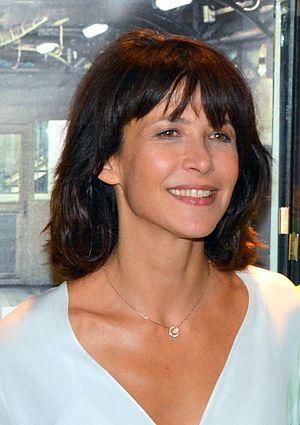
Sophie Marceau à une avant-première du film ""La Taularde"""